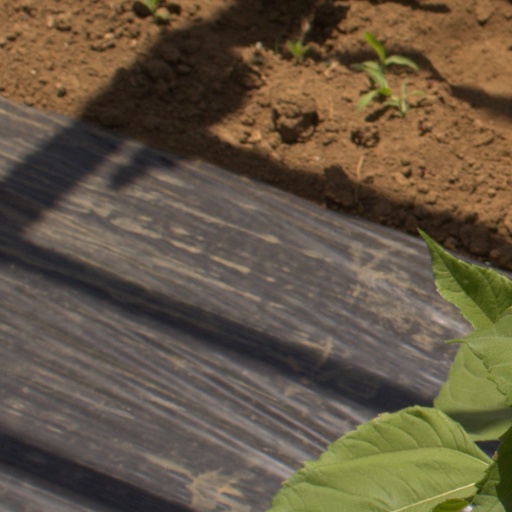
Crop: Jerusalem artichoke